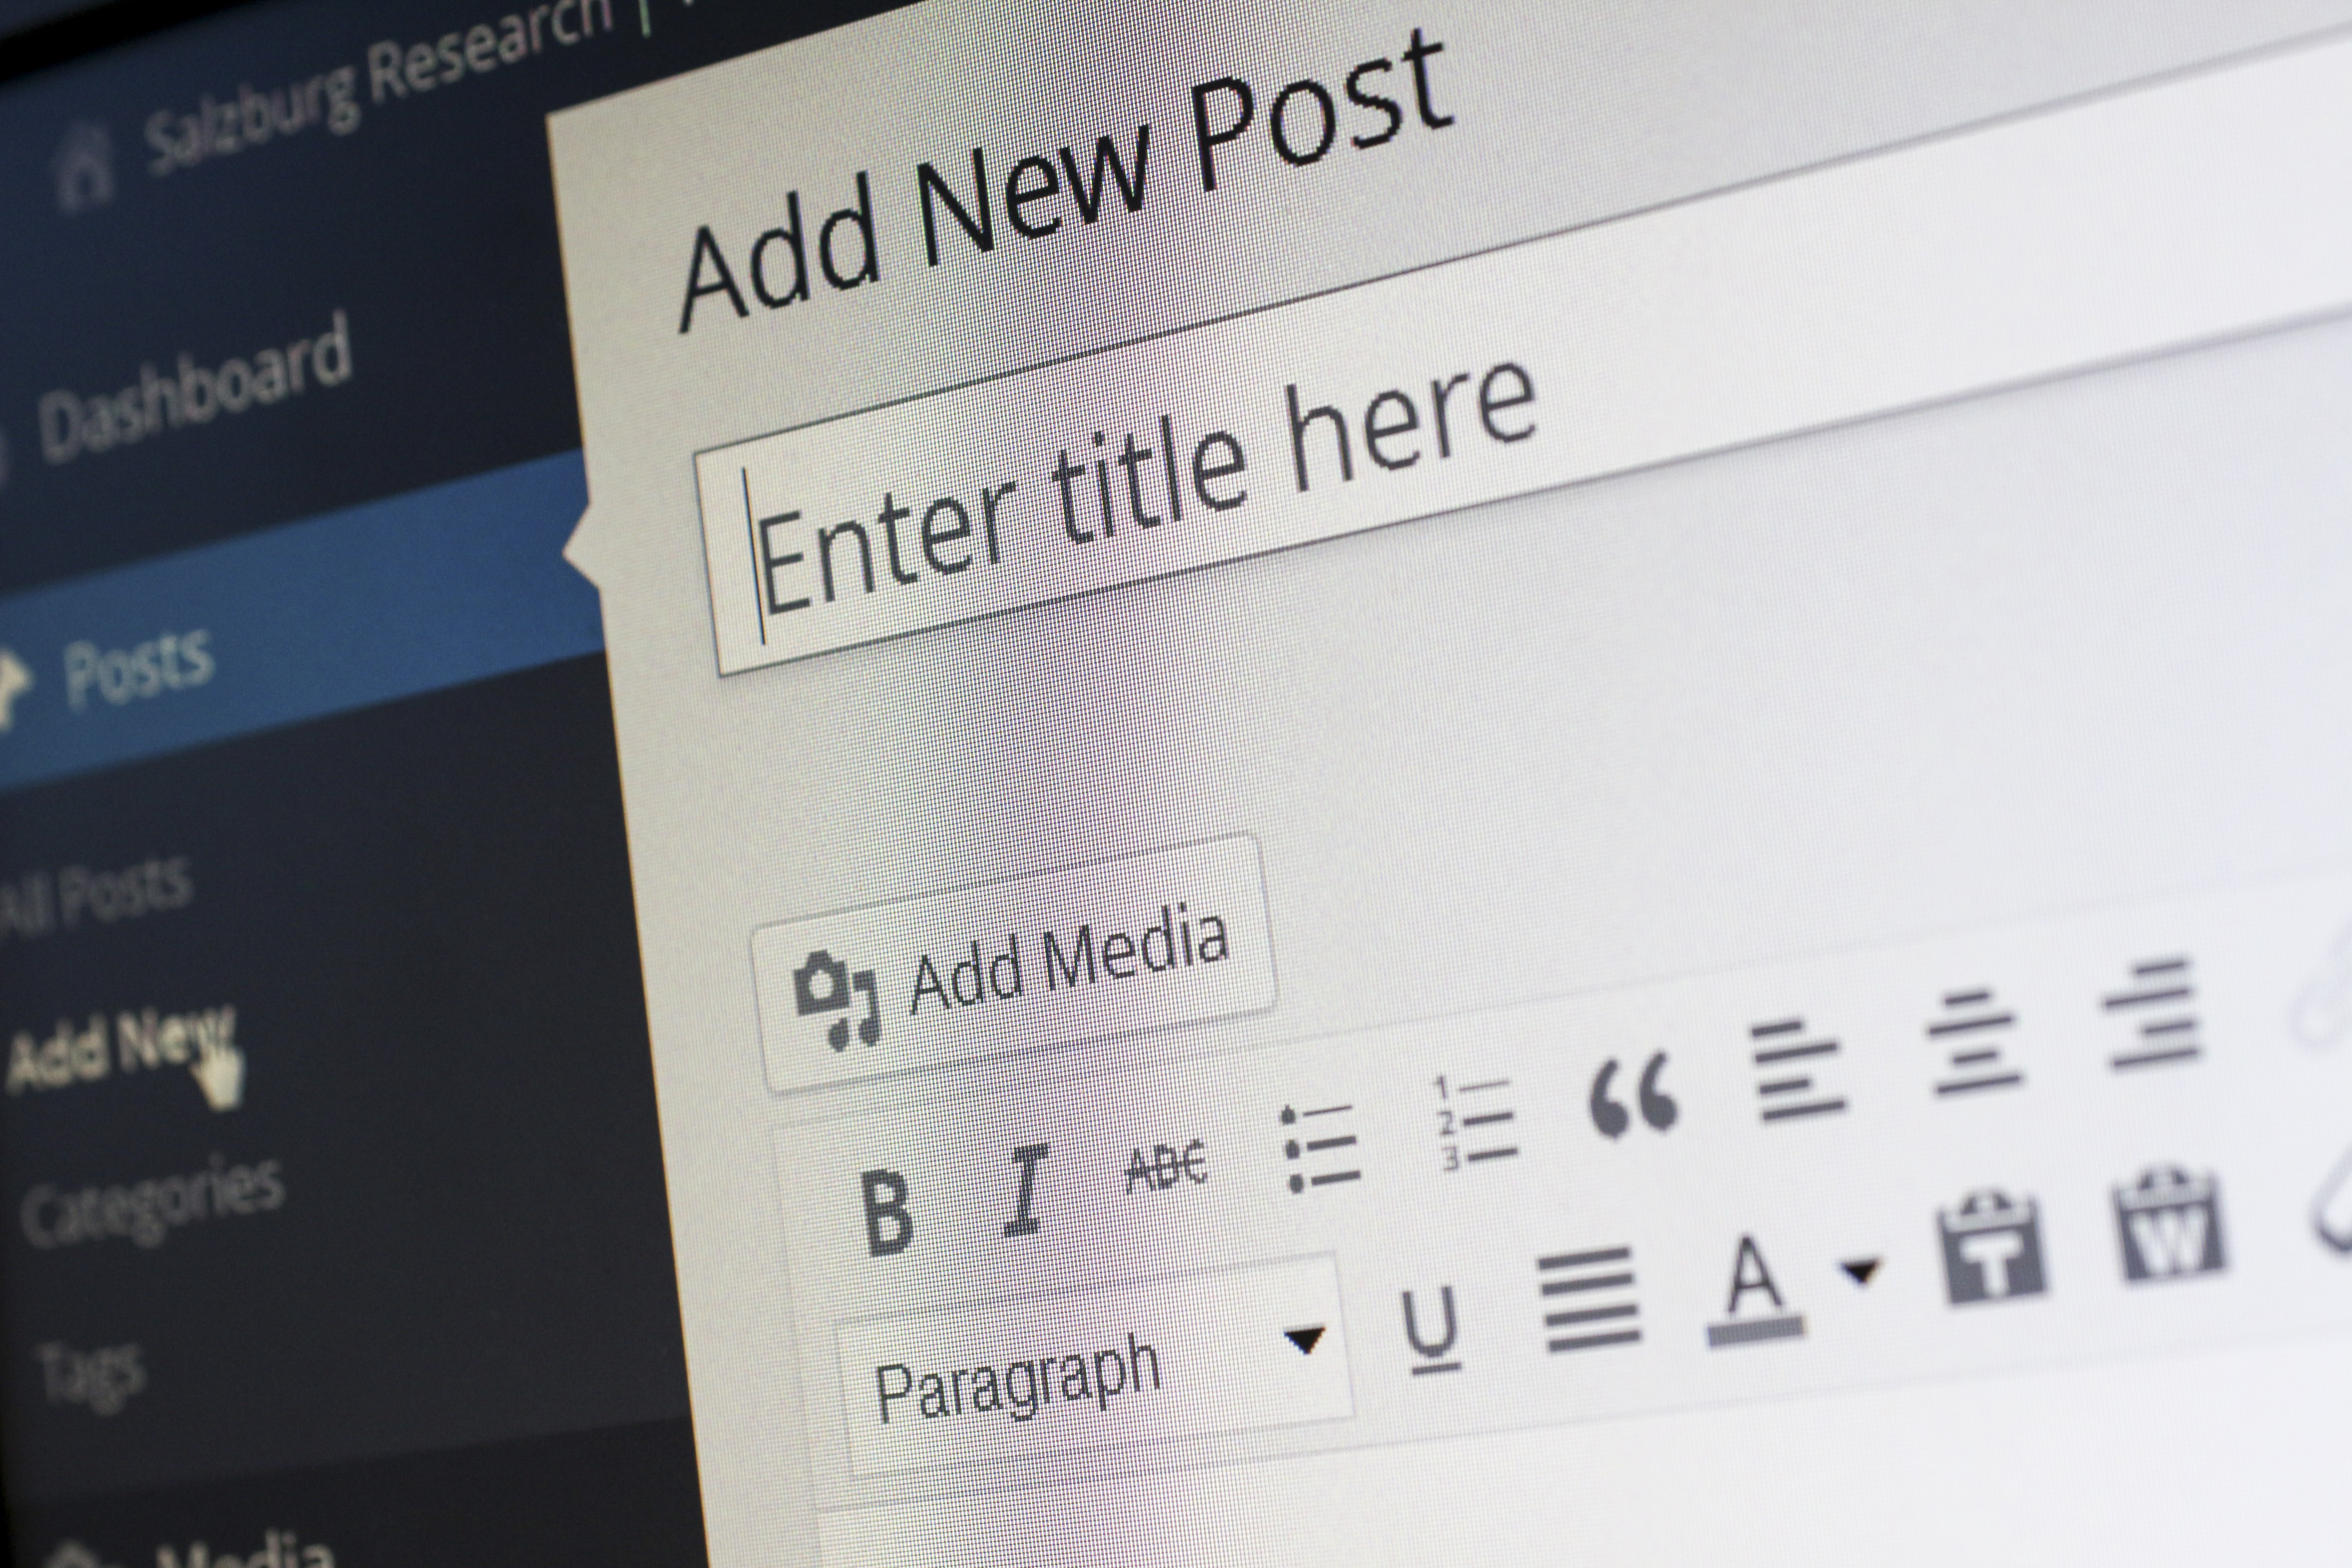
screen, post, web, internet, create, label, brand, product, font, design, text, media, wordpress, document, leave, blog, content, publish, upload, editorial, comments, publication, content management system, cms, blog post